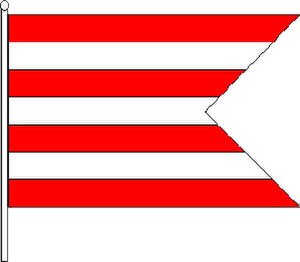
Považská Bystrica
Považská Bystrica er en by i det nordvestlige Slovakiet. Byen har et areal på 90,6 km² og en befolkning på 39.837 indbyggere.